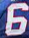
Number: 6